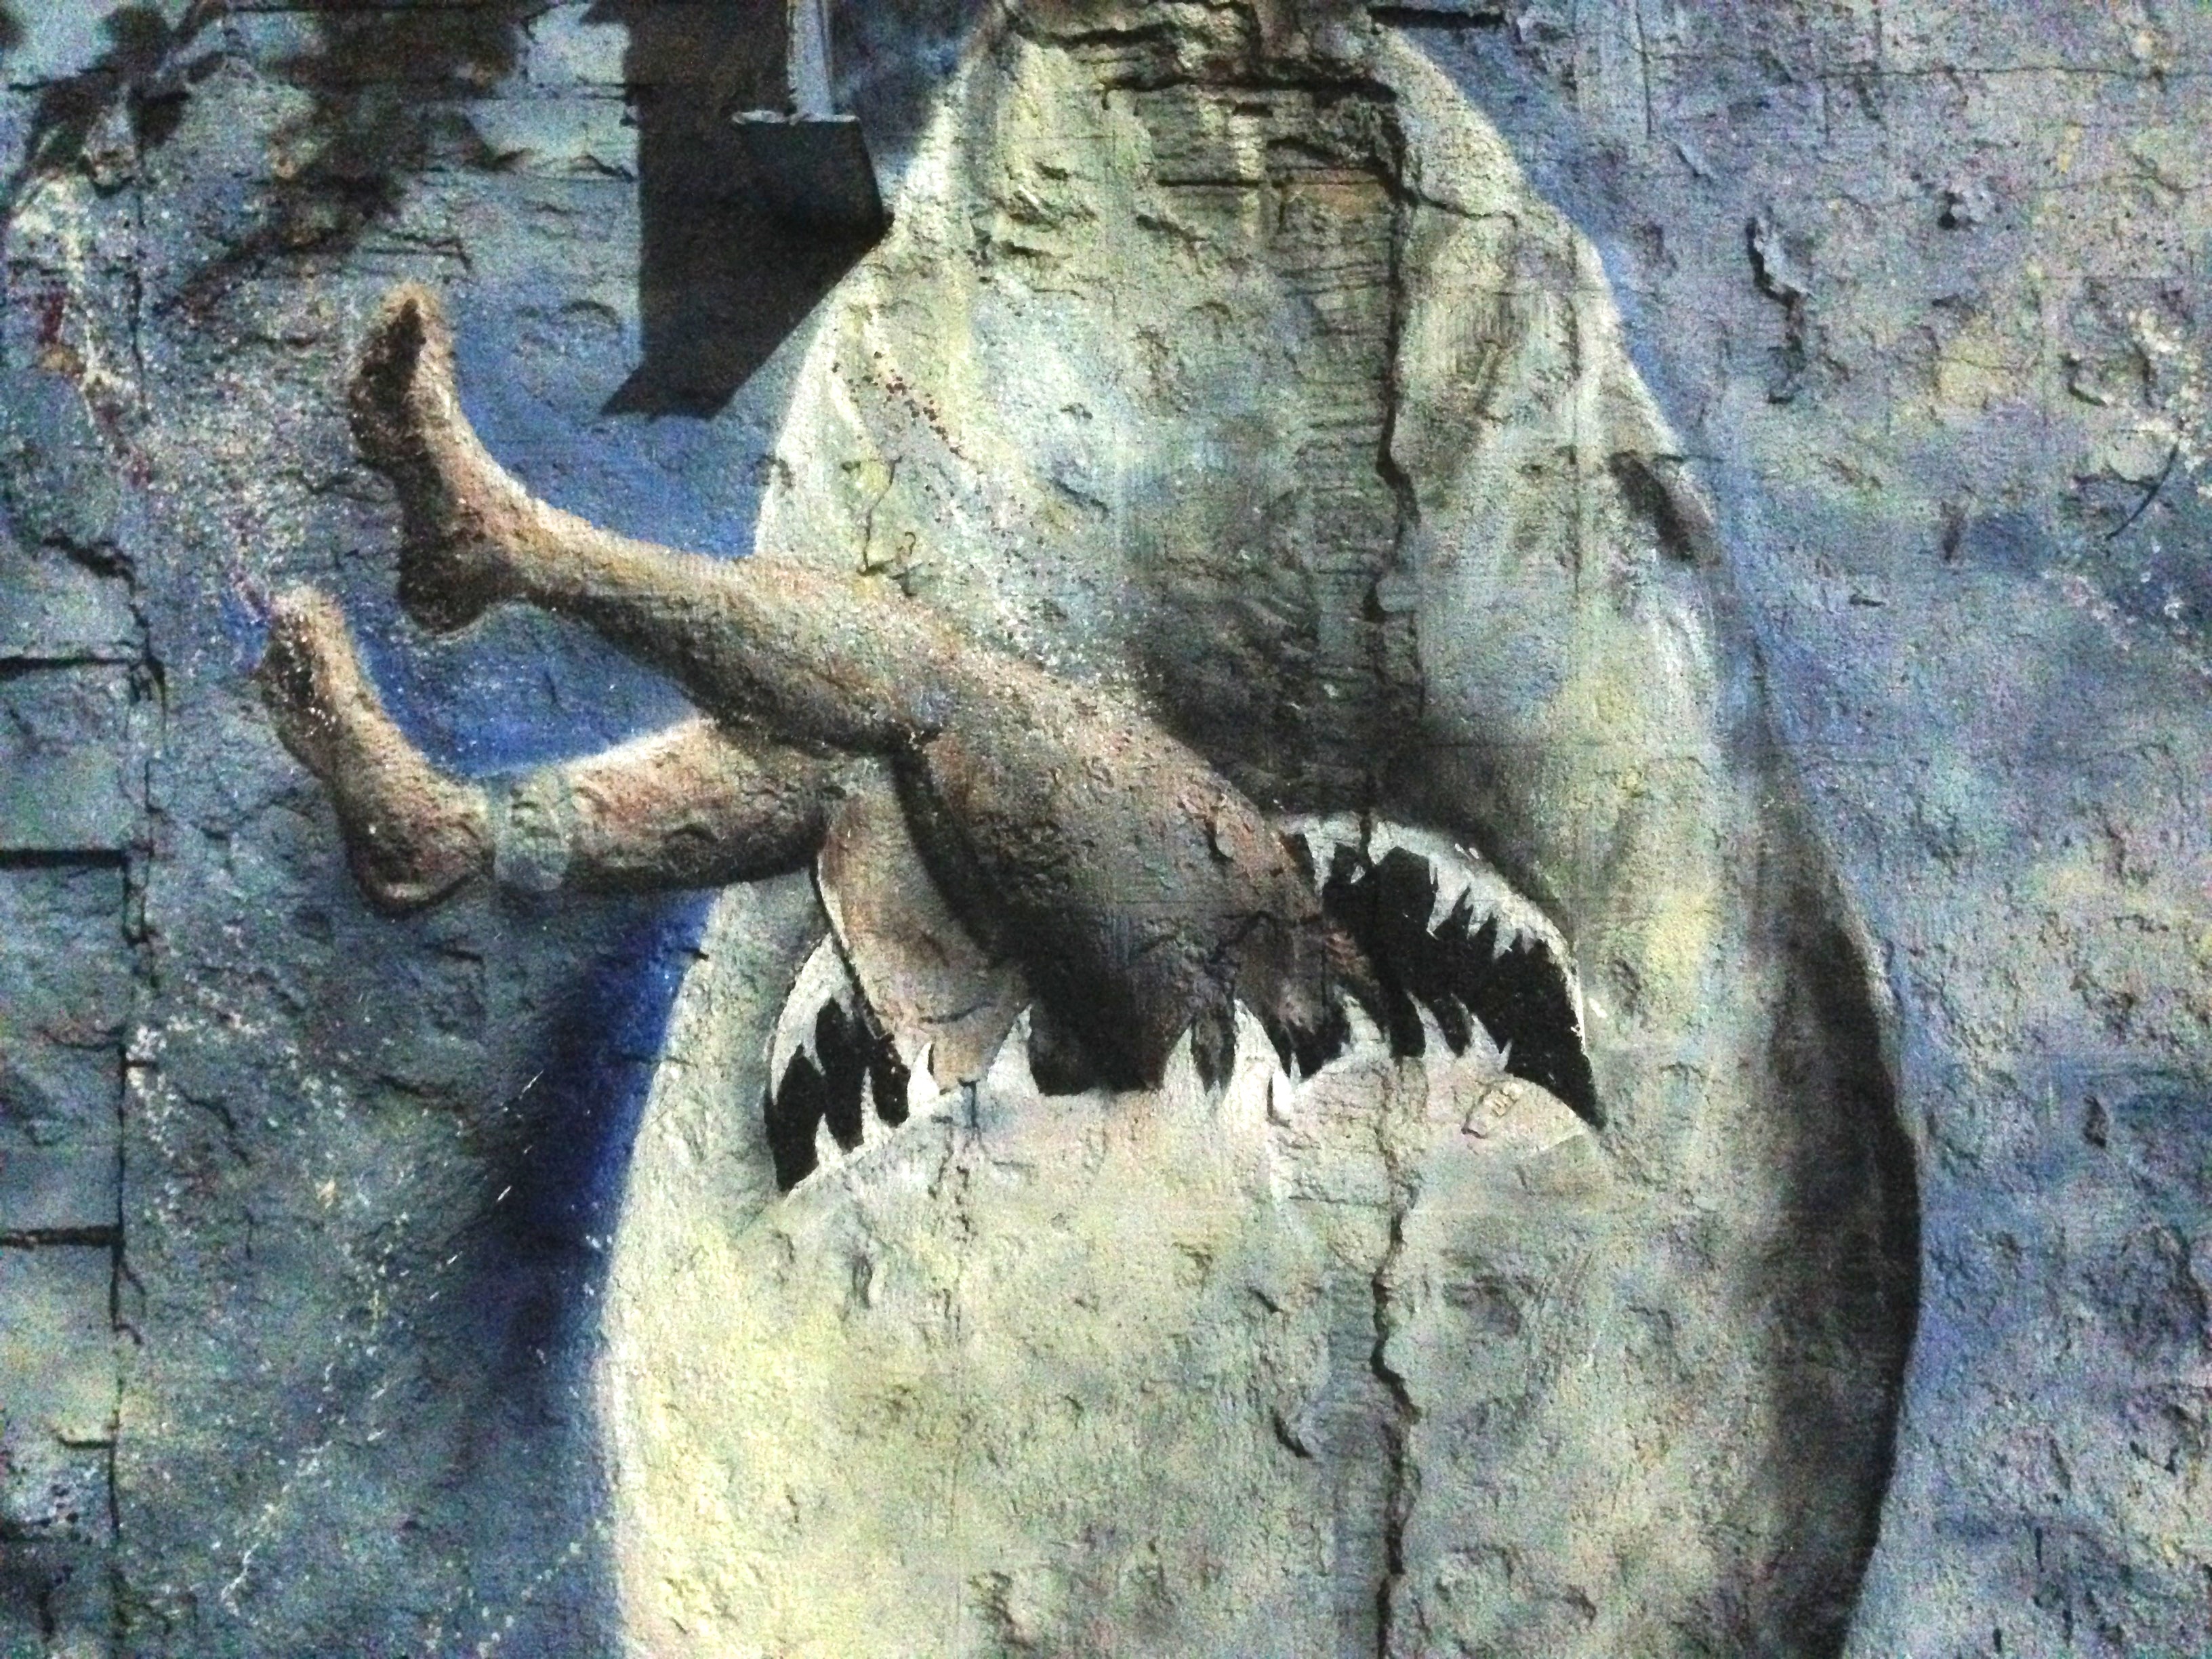
wildlife, fauna, shark, art, 2015365